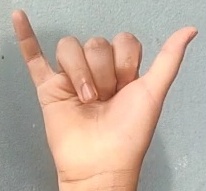
ASL sign: Y